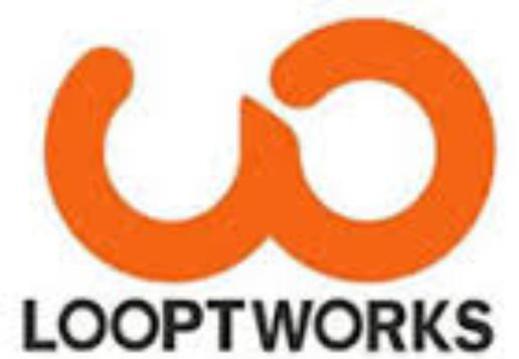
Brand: looptworks
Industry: Clothes